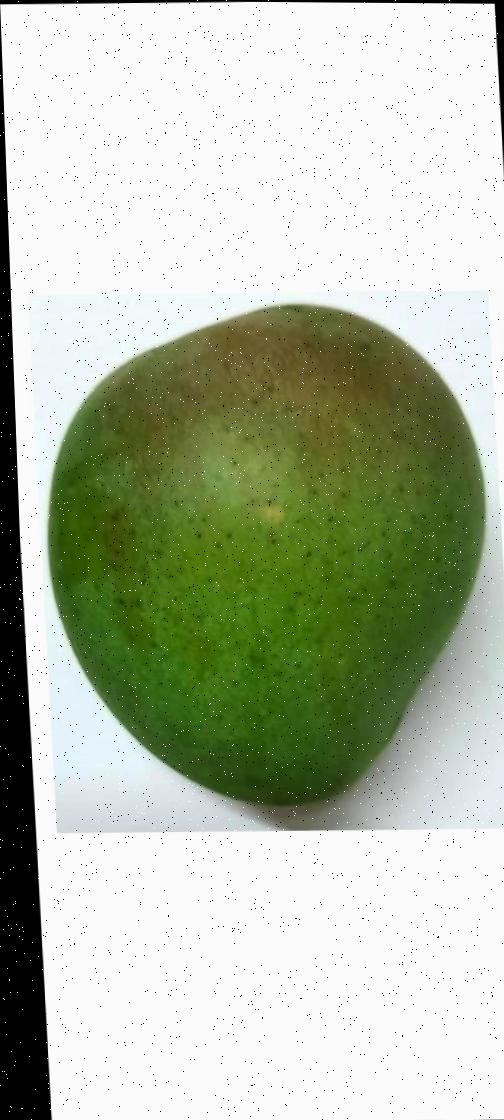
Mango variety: Harivanga